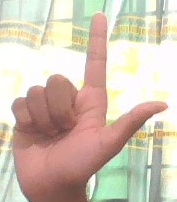
ASL sign: L